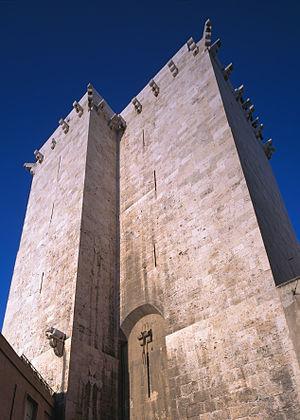
Cagliari est une ville italienne, capitale de l'île de Sardaigne, région autonome d'Italie. Le nom sarde de Cagliari, Casteddu, signifie « château ». La commune compte environ 154 400 habitants en 2016, et on en compte plus de 430 000 dans l'ensemble de sa ville métropolitaine, qui comprend Elmas, Assemini, Capoterra, Selargius, Sestu, Monserrato, Quartucciu, Quartu Sant'Elena et huit autres communes.